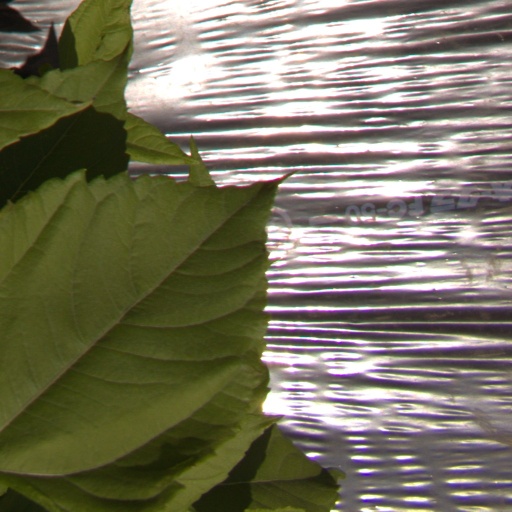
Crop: Jerusalem artichoke